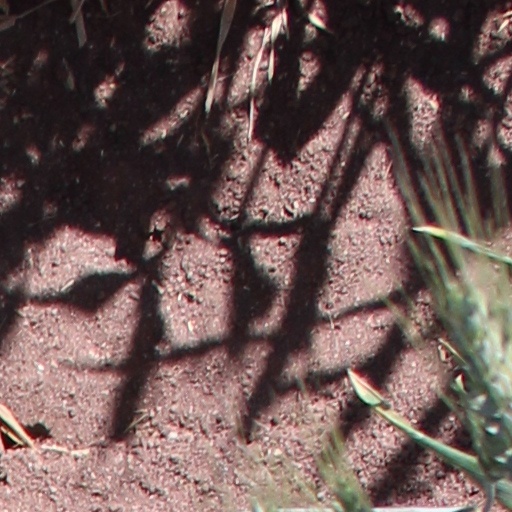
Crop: wheat